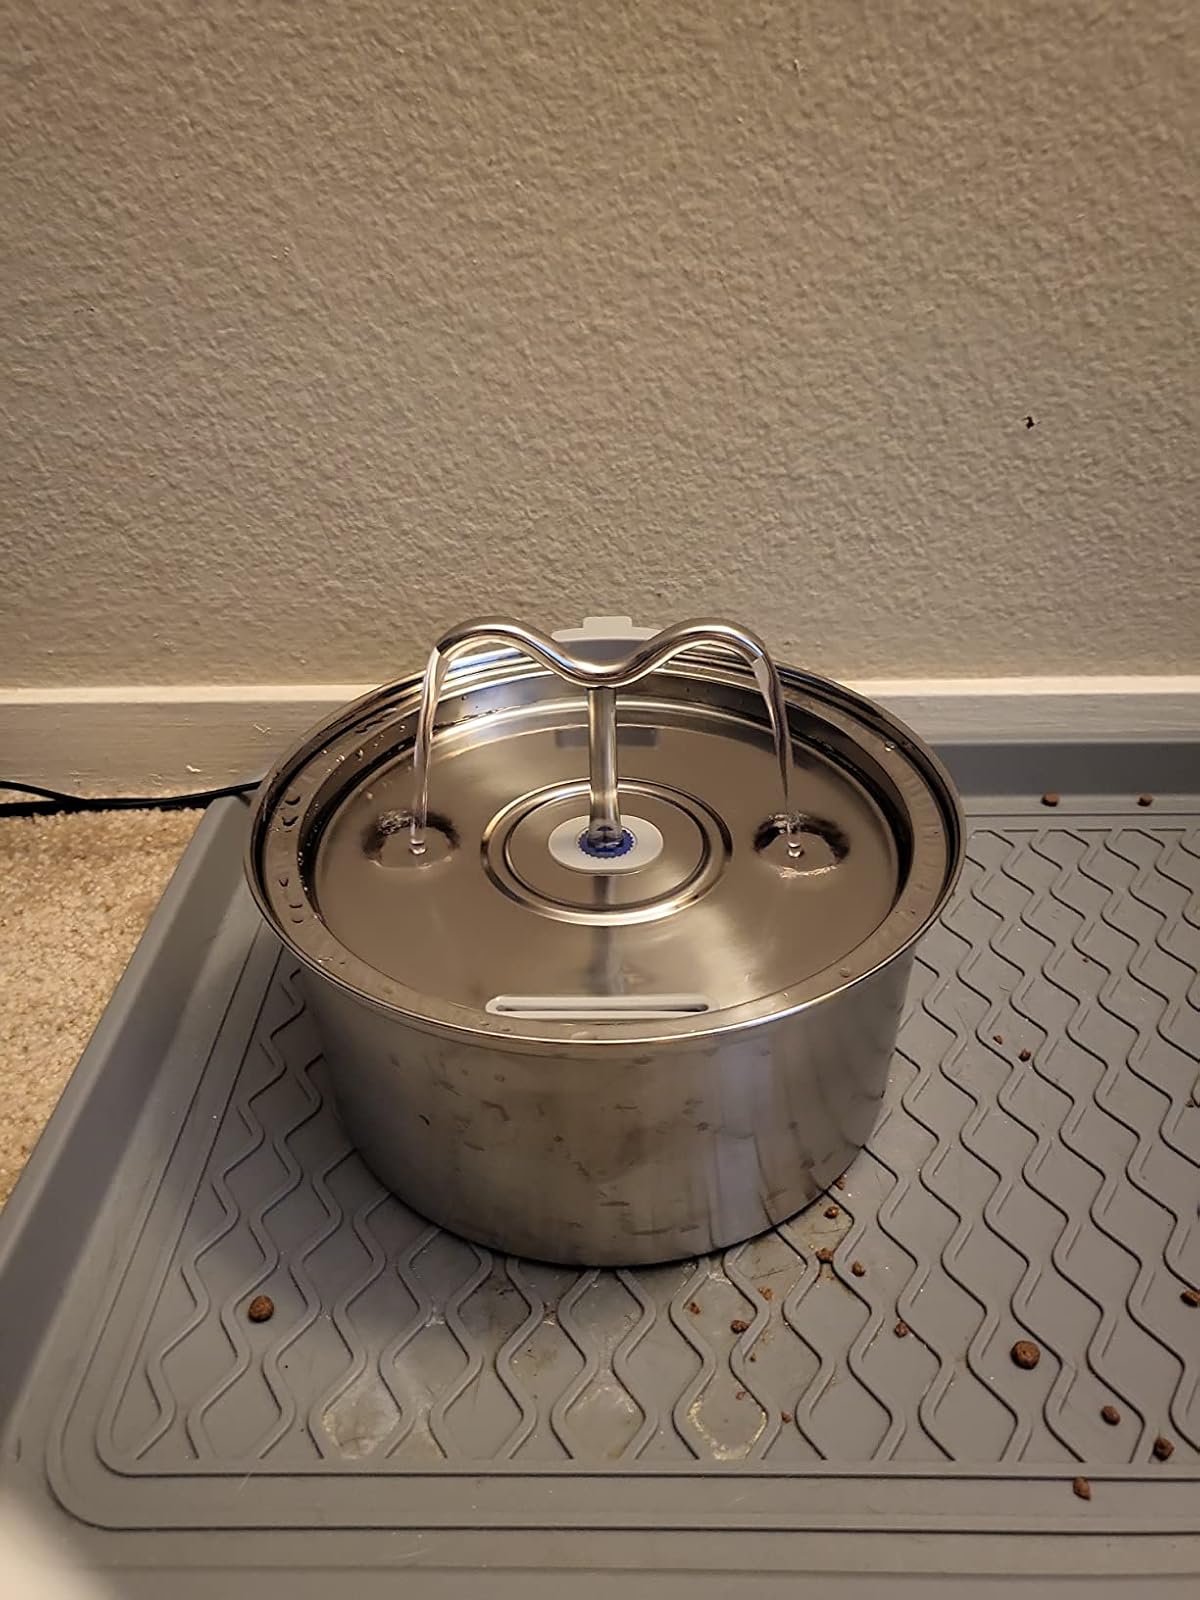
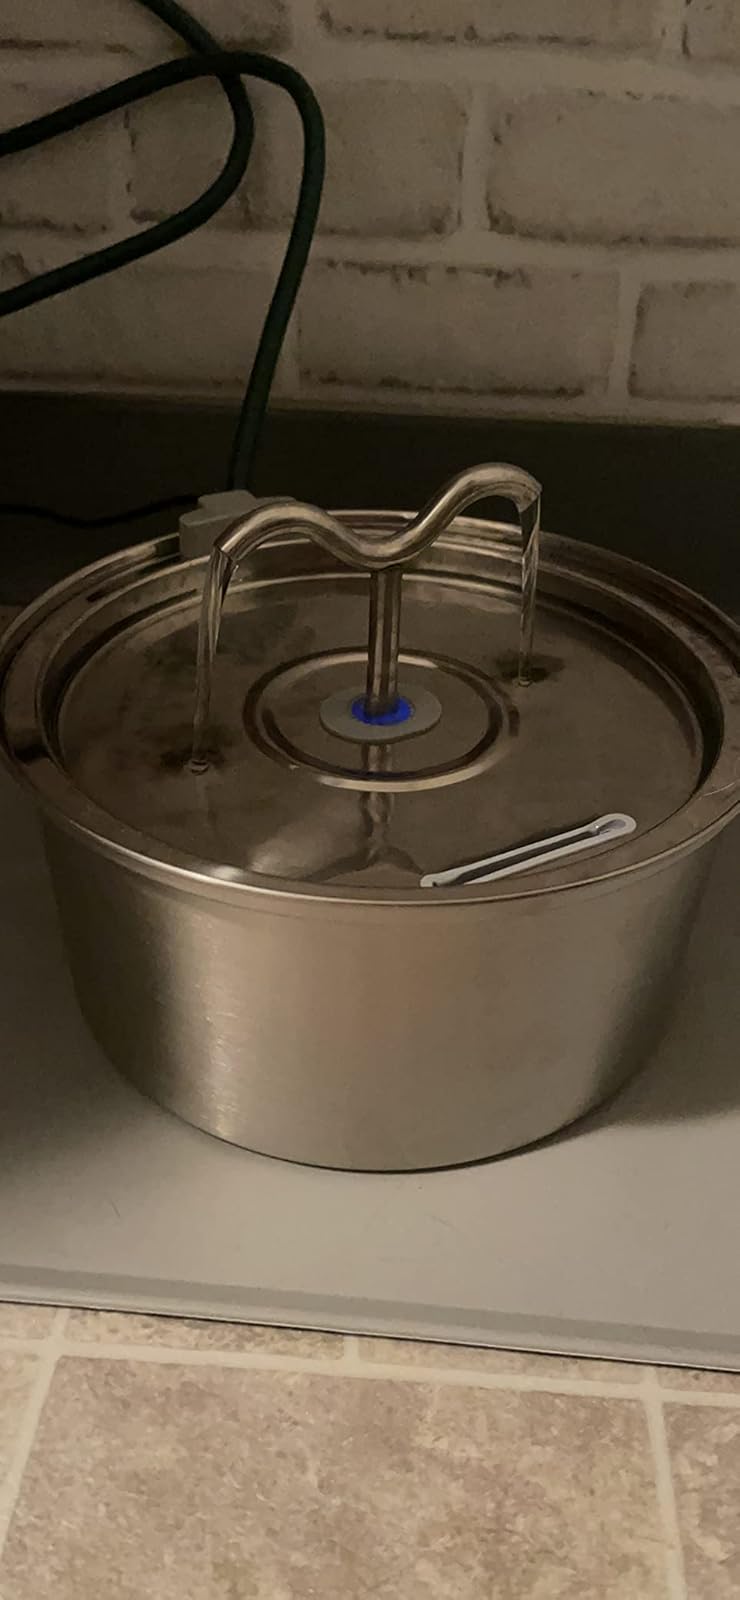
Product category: items_bowl
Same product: yes